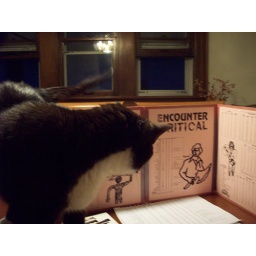
Handmade EC JM screen by Rondo, with cat